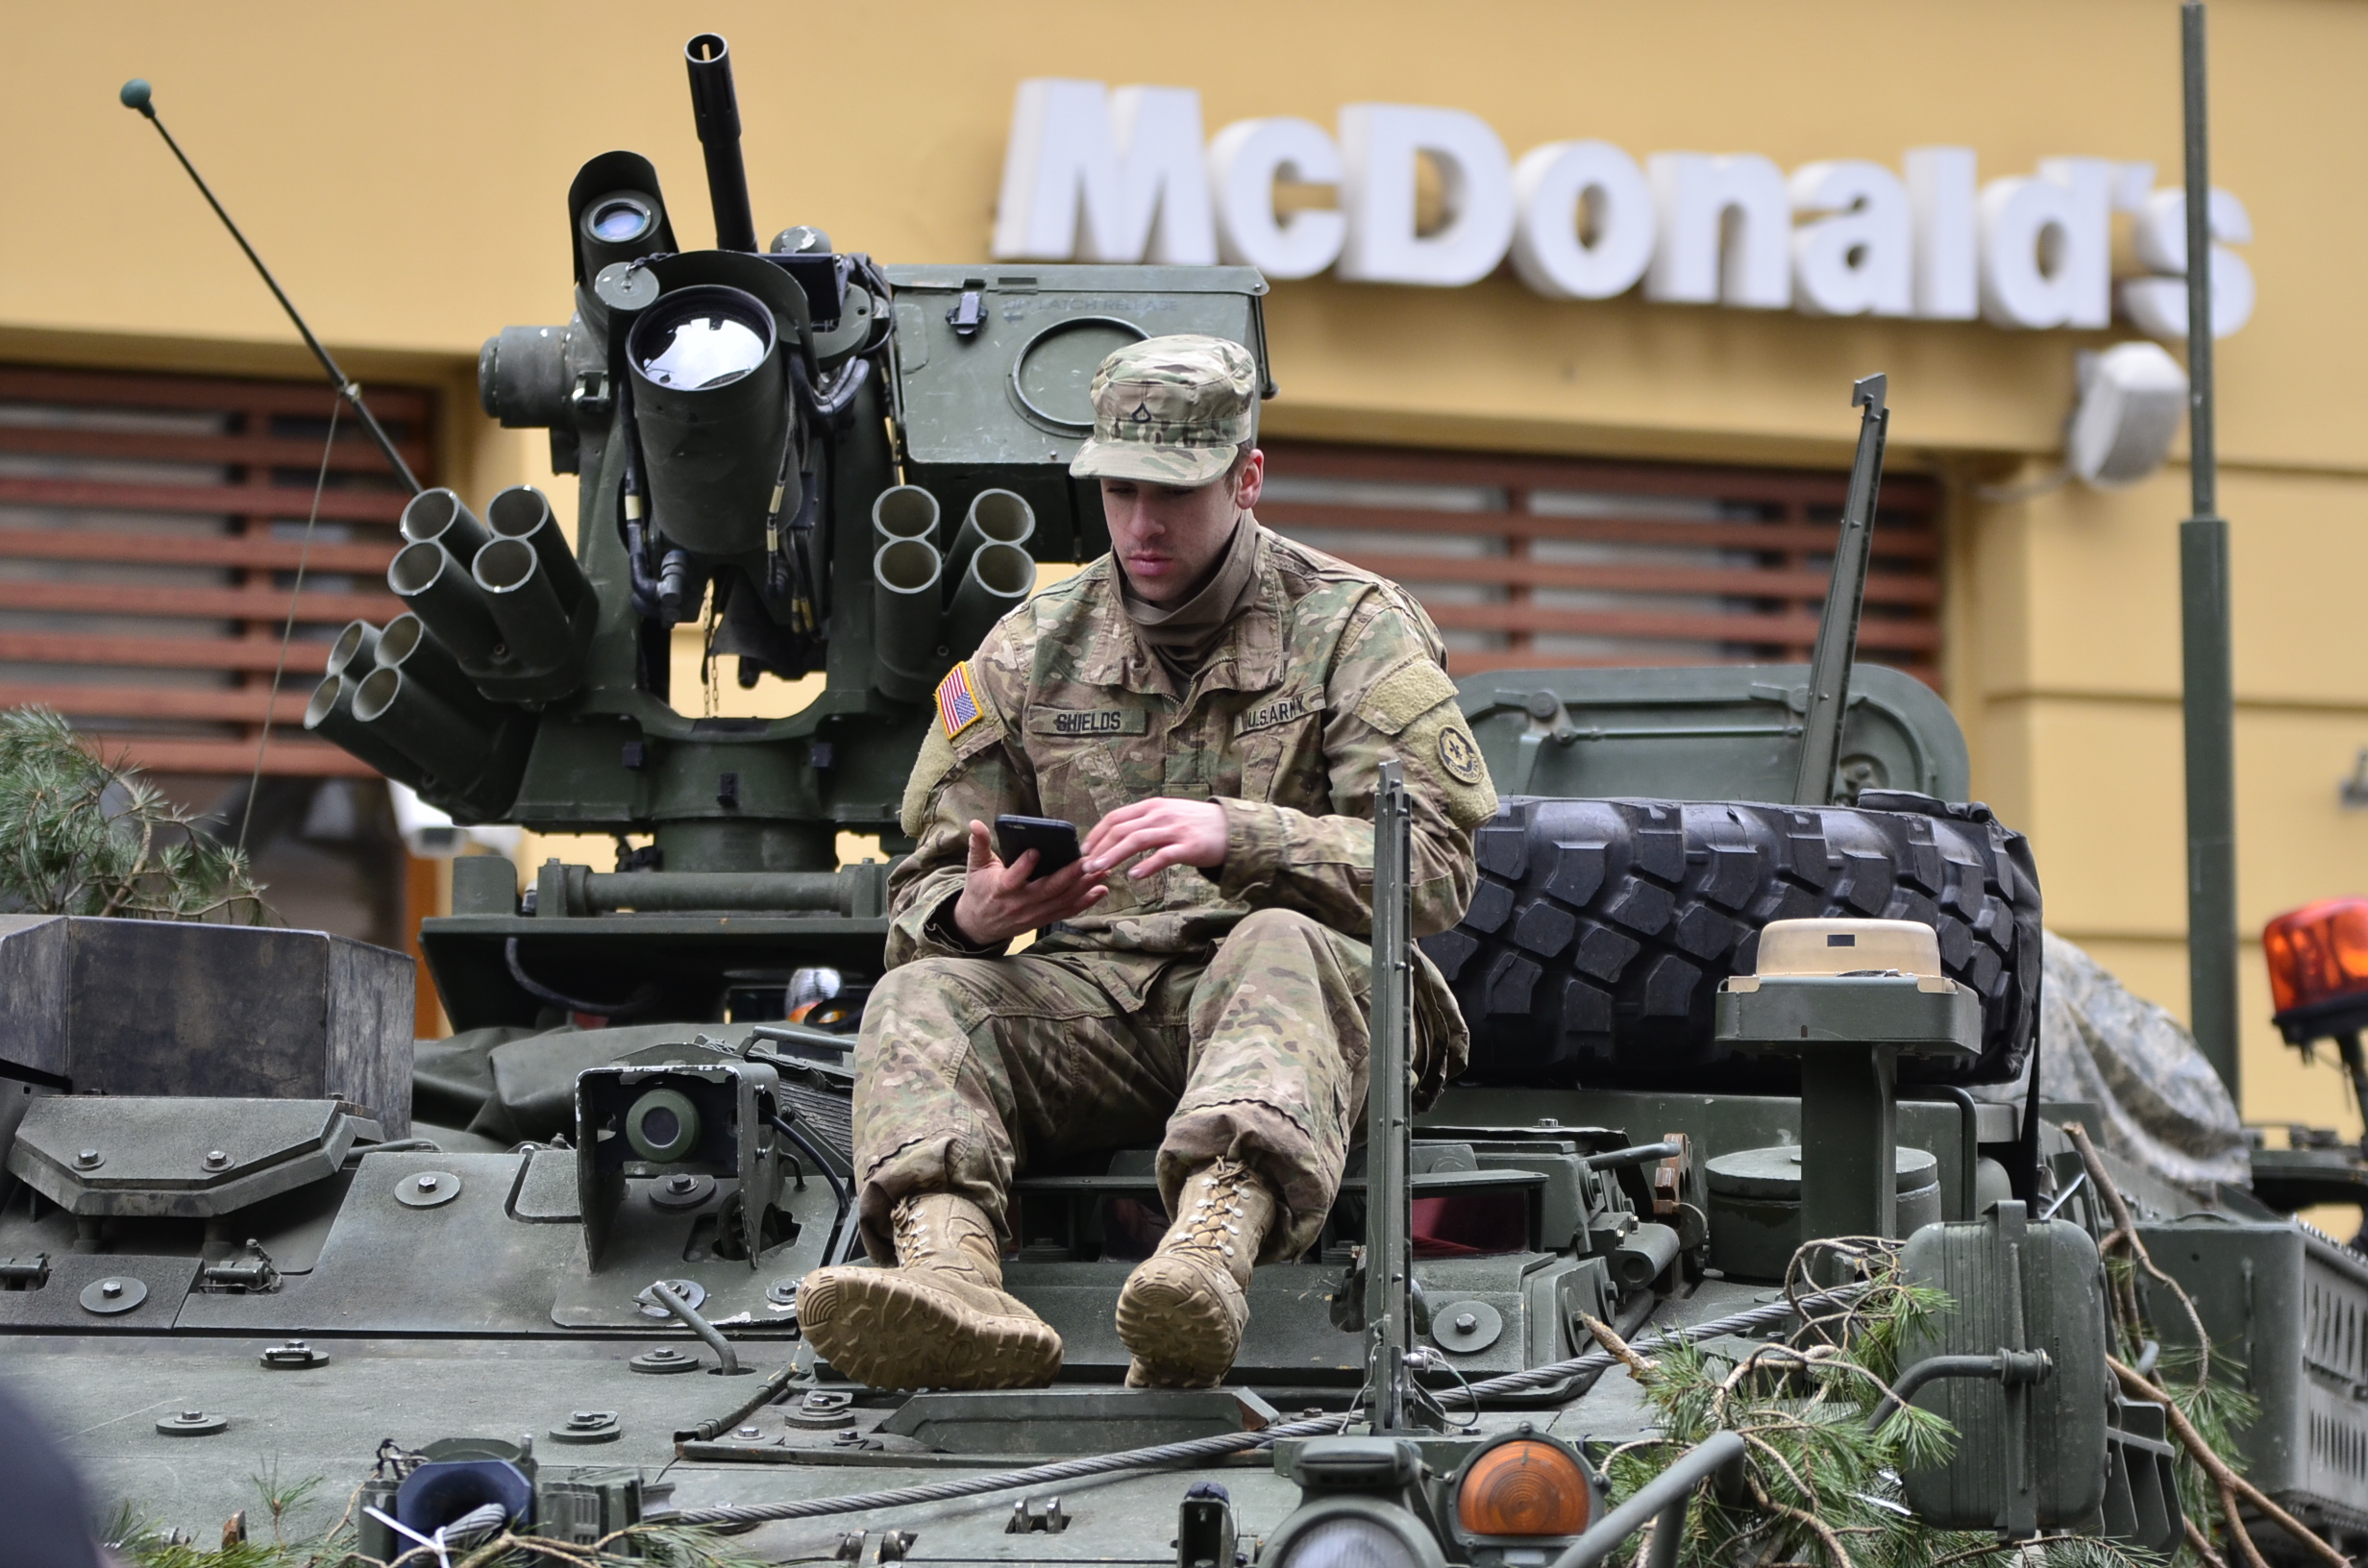
man, person, male, military, soldier, army, vehicle, close up, tank, troop, firearm, us army, military police, armored vehicle